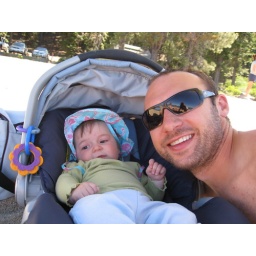
kev and rylan on the beach in lake tahoe